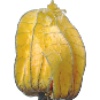
Label: physalis_with_husk